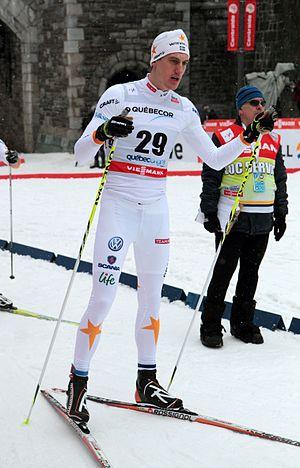
Johan Edin, Coupe du monde de ski de fond 2012, Québec, Canada
Johan Edin est un fondeur suedois, né le 9 février 1987 à Sundsvall.